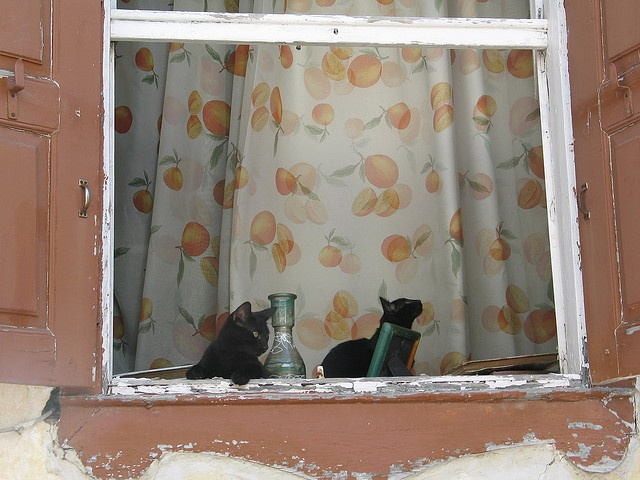
Two cats sitting on top of a window sill near curtains.
Two cats sitting in a window seal beside a picture frame and vase.
two cats sitting in a open window with peaches on the curtains.
Two cats sit in an open window with open shutters.
Two black cats are looking out the window.